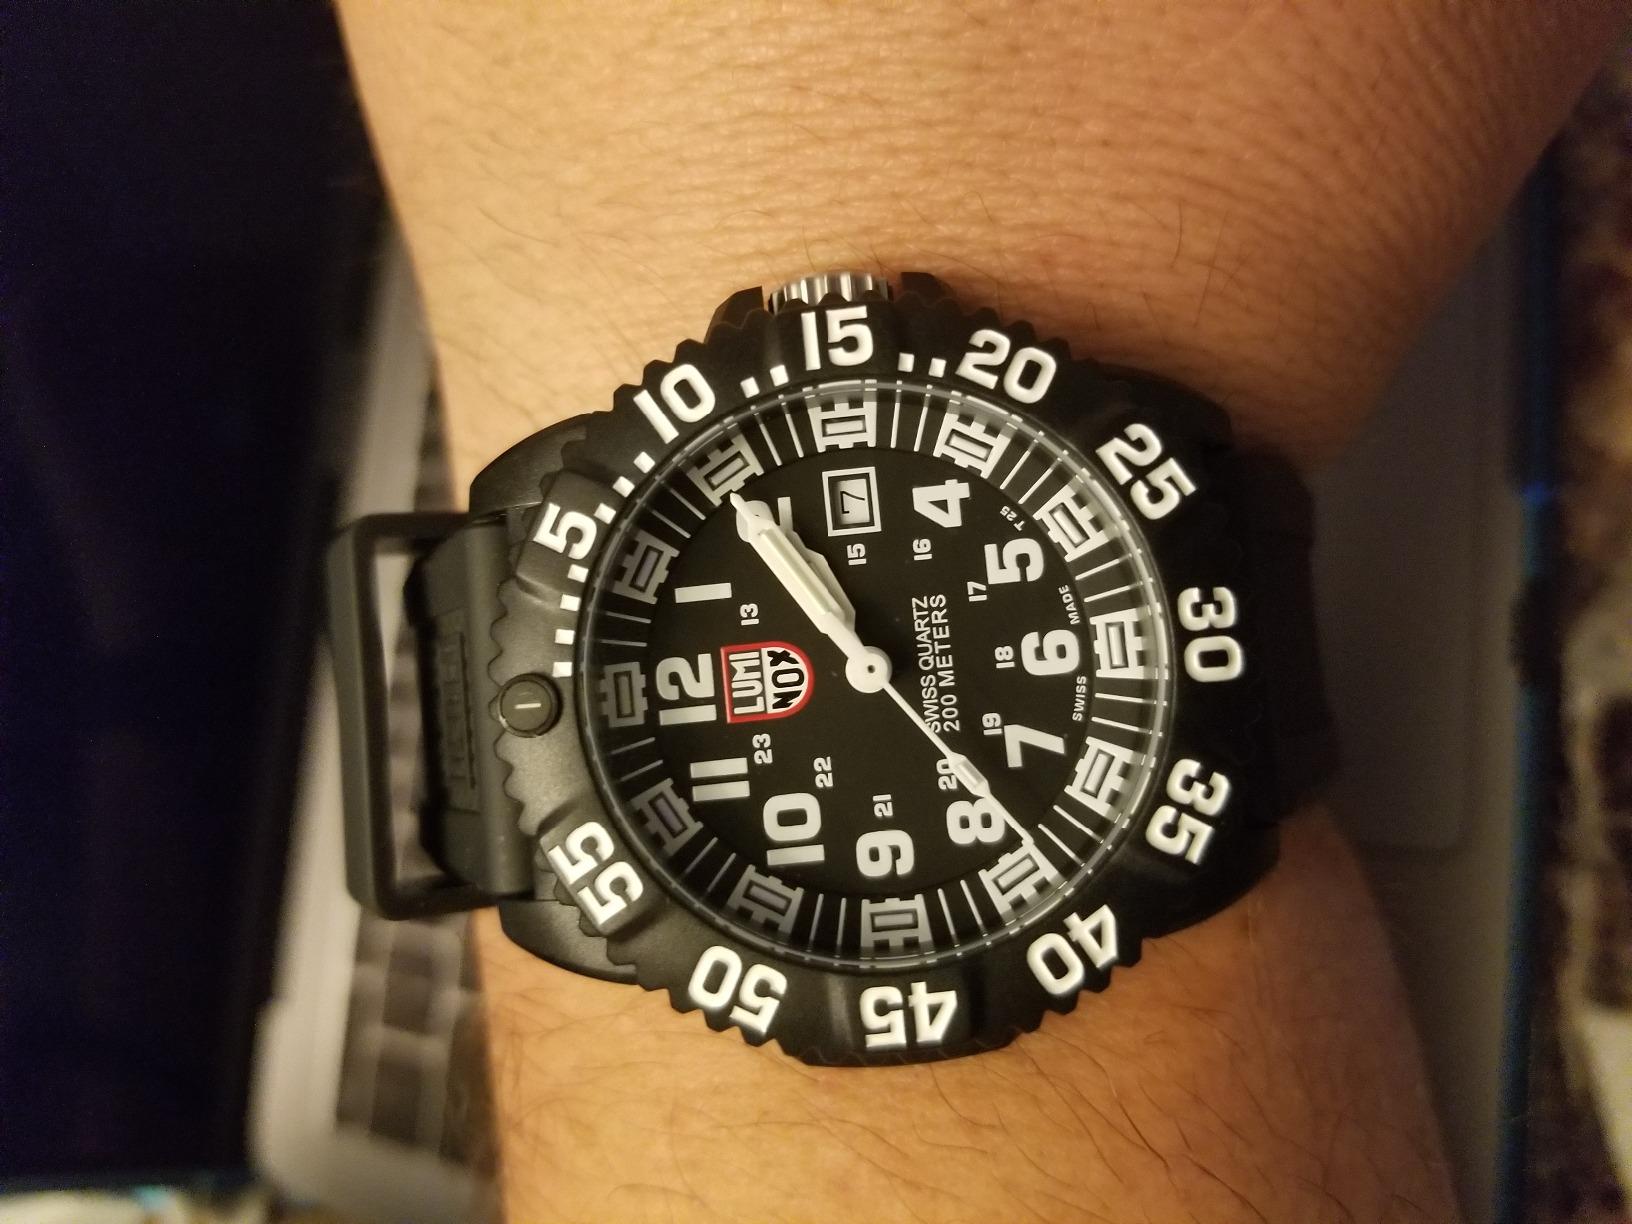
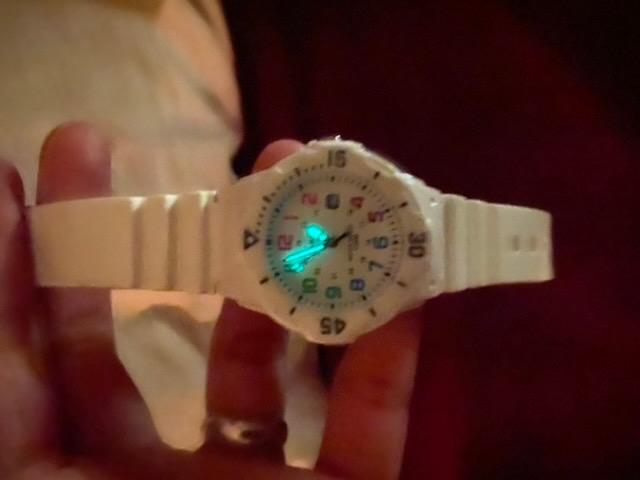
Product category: accessories_watch
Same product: no